Dragon Ball Z: Fusion Reborn

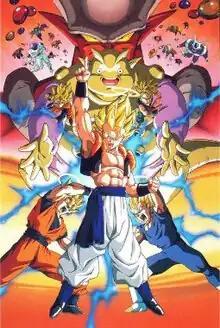
Japanese film poster

Dragon Ball Z: Fusion Reborn is a 1995 Japanese animated fantasy martial arts film and the 12th film in the "Dragon Ball Z" series. It was originally released in Japan on March 4 at Toei Anime Fair, and dubbed into English by Funimation in 2006. It was preceded by "" and followed by "".